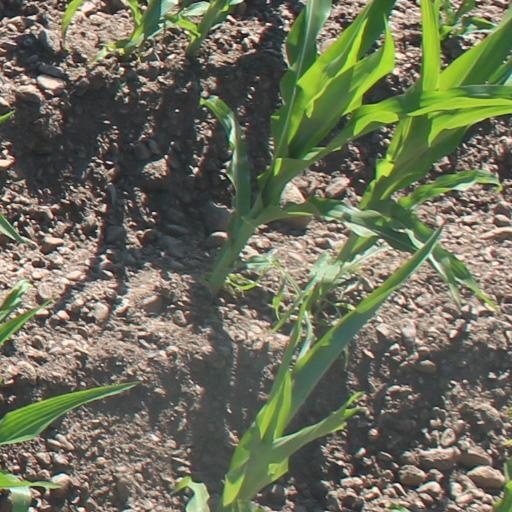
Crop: maize; corn